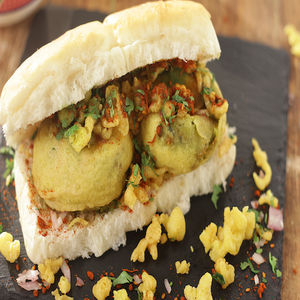
Dish: vadapav